Thaxted Guildhall

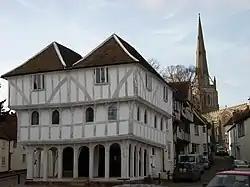
Thaxted Guildhall in 2008

Thaxted Guildhall is a municipal building in Thaxted, Essex, England. It is a Grade I listed building.